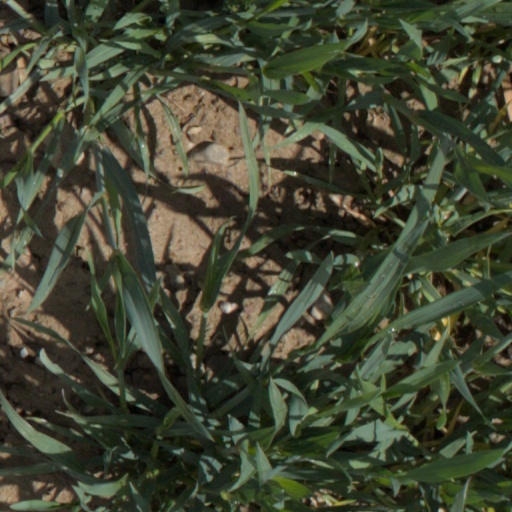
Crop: wheat